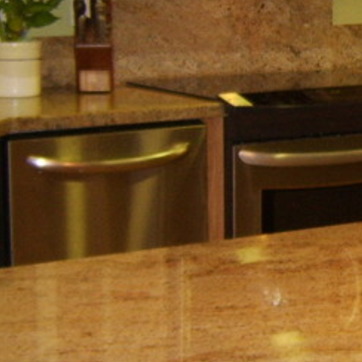
Material: metal